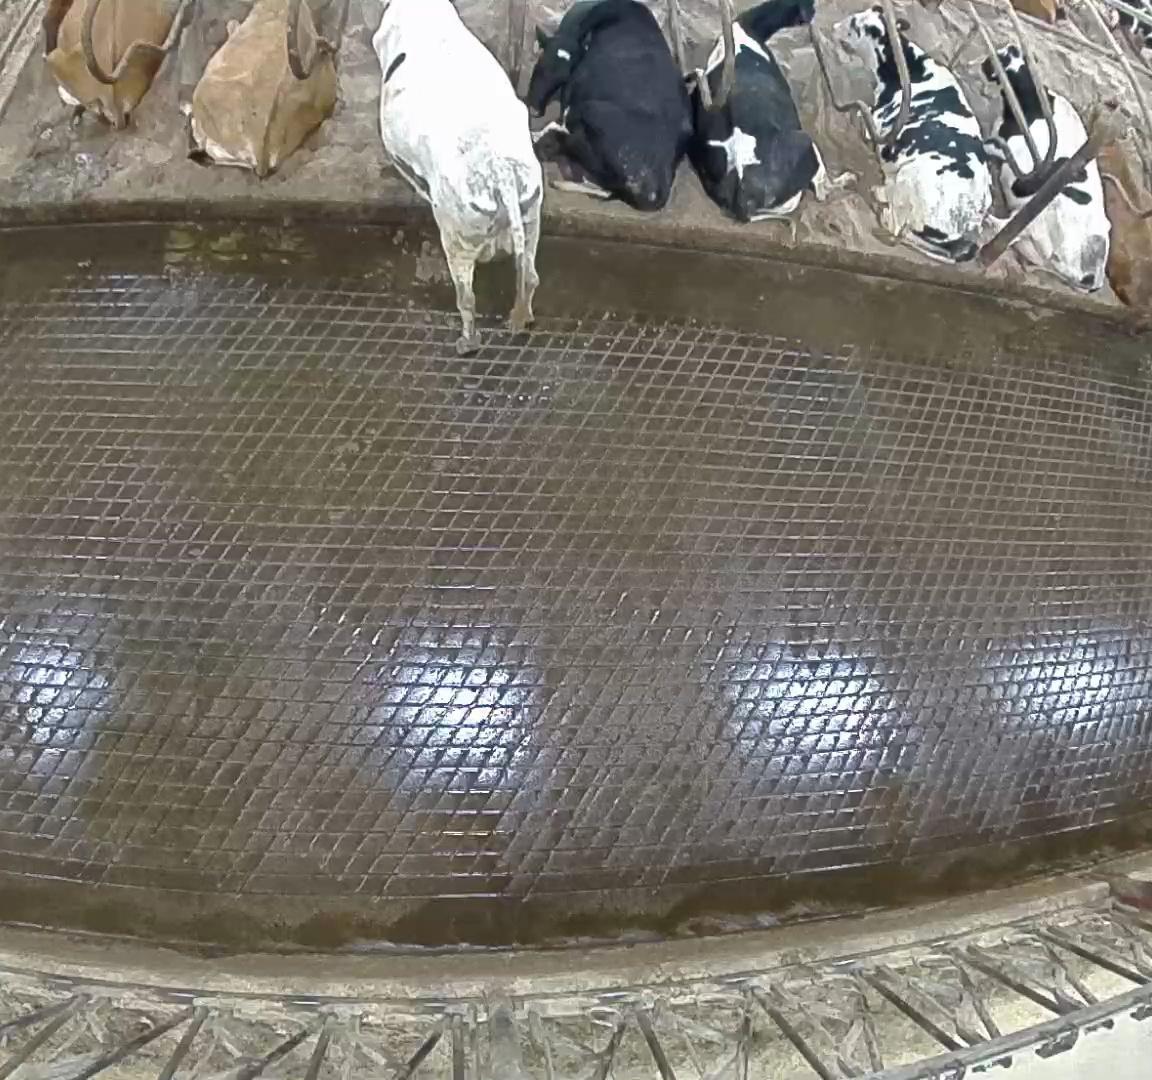
Number of cows: 9